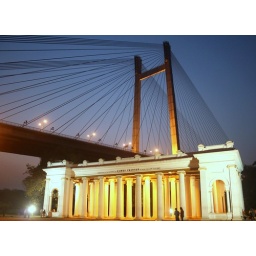
Princep under blue sky